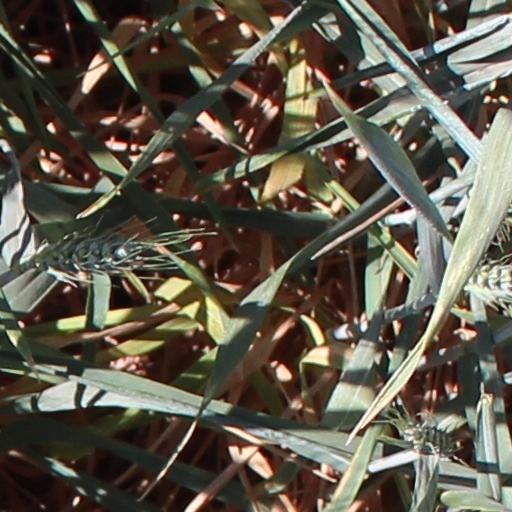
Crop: wheat